Exile and death of Pedro II of Brazil

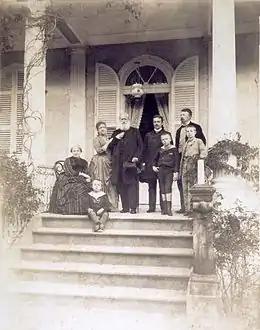
The last photograph of the Brazilian imperial family, 1889

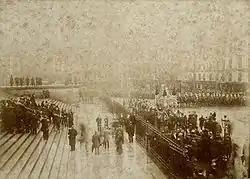
Pedro II's coffin leaving the Church of Madeleine, 1891.

The monarchist reaction after the fall of the empire "was not small, and even less so its repression." The "new regime suppressed with swift brutality and total disdain for civil liberties and all attempts to launch a monarchist party or to publish monarchist newspapers." Soon after several popular riots in protest against the coup occurred as well as battles between monarchist Army troops and republican militias. Those were followed by a civil war in which monarchist military and politicians tried to restore the empire in the Federalist Revolution and the Second Navy Rebellion. The last monarchist rebellion occurred in 1904, in what was called the Vaccine Revolt. They went into exile in Paris, France.